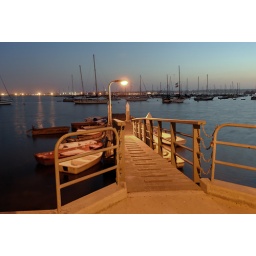
The owners of the sail boats in the background use the row boats at this dock. Many of the owners live on their boats.